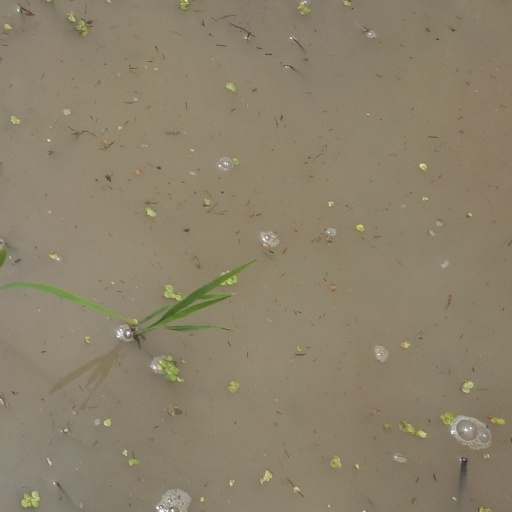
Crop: rice